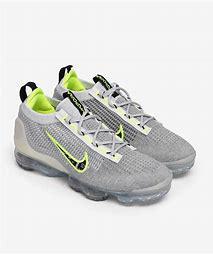
Brand: Nike
Model: Air Vapormax 2021 FK